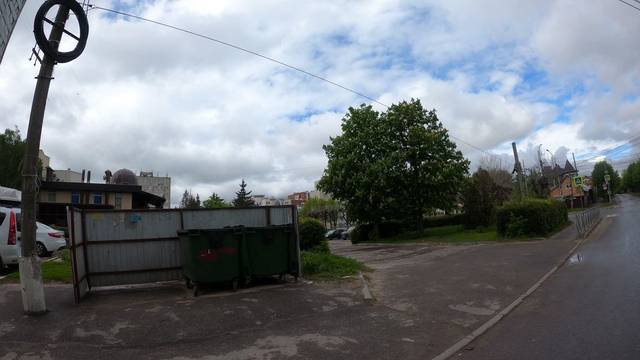
Region: Russia
Coordinates: 54.624, 39.76